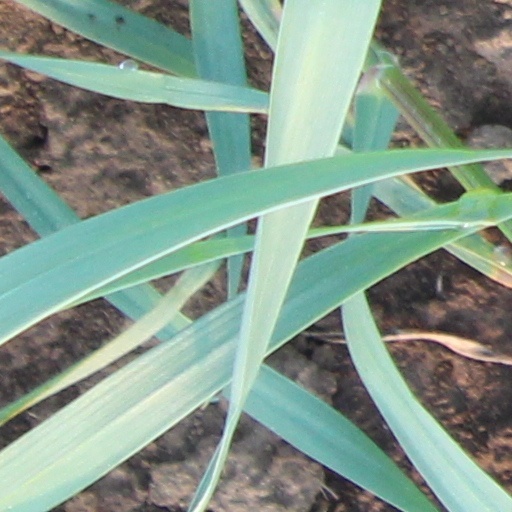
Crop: wheat